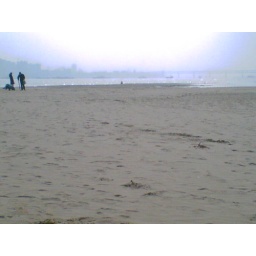
it is part of beach by Yangzhi River and sand under Wuhan sky.